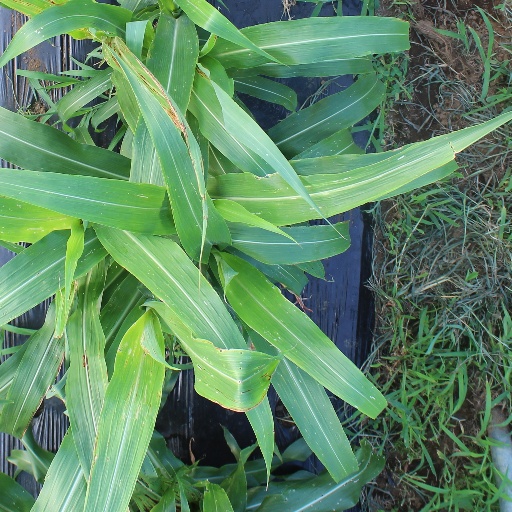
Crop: sorghum